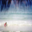
Label: sea